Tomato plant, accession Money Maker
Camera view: horizontal (90 deg, fisheye); turntable rotation: 330 degrees
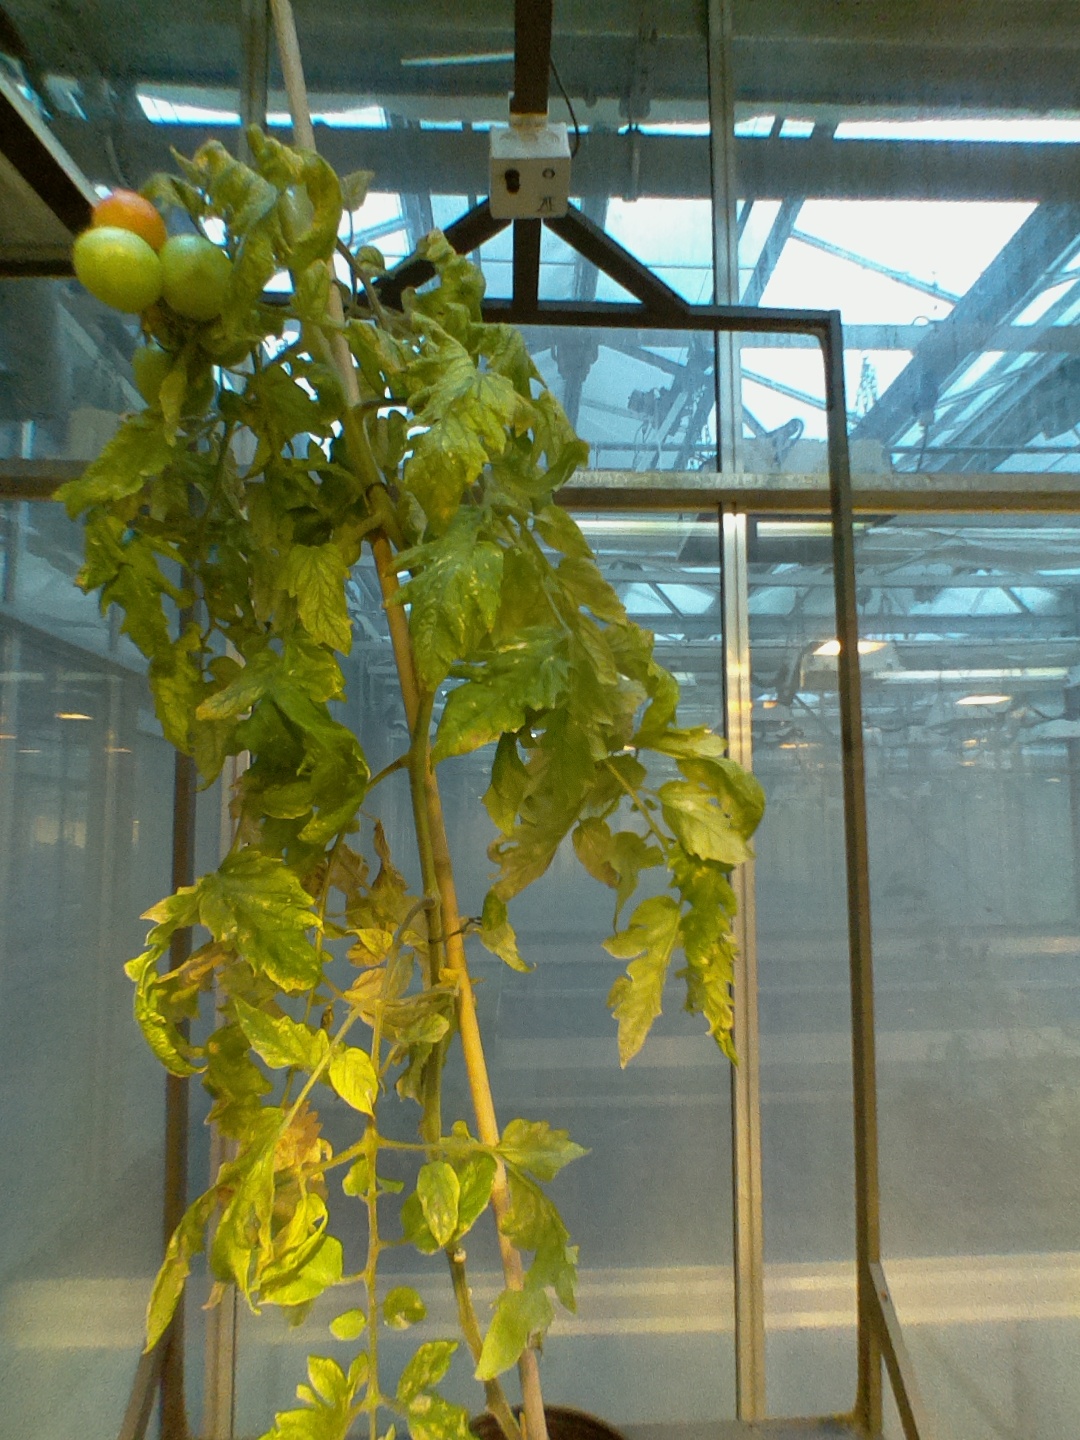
BBCH growth stage 82: 20%-30% of fruits show typical fully ripe color